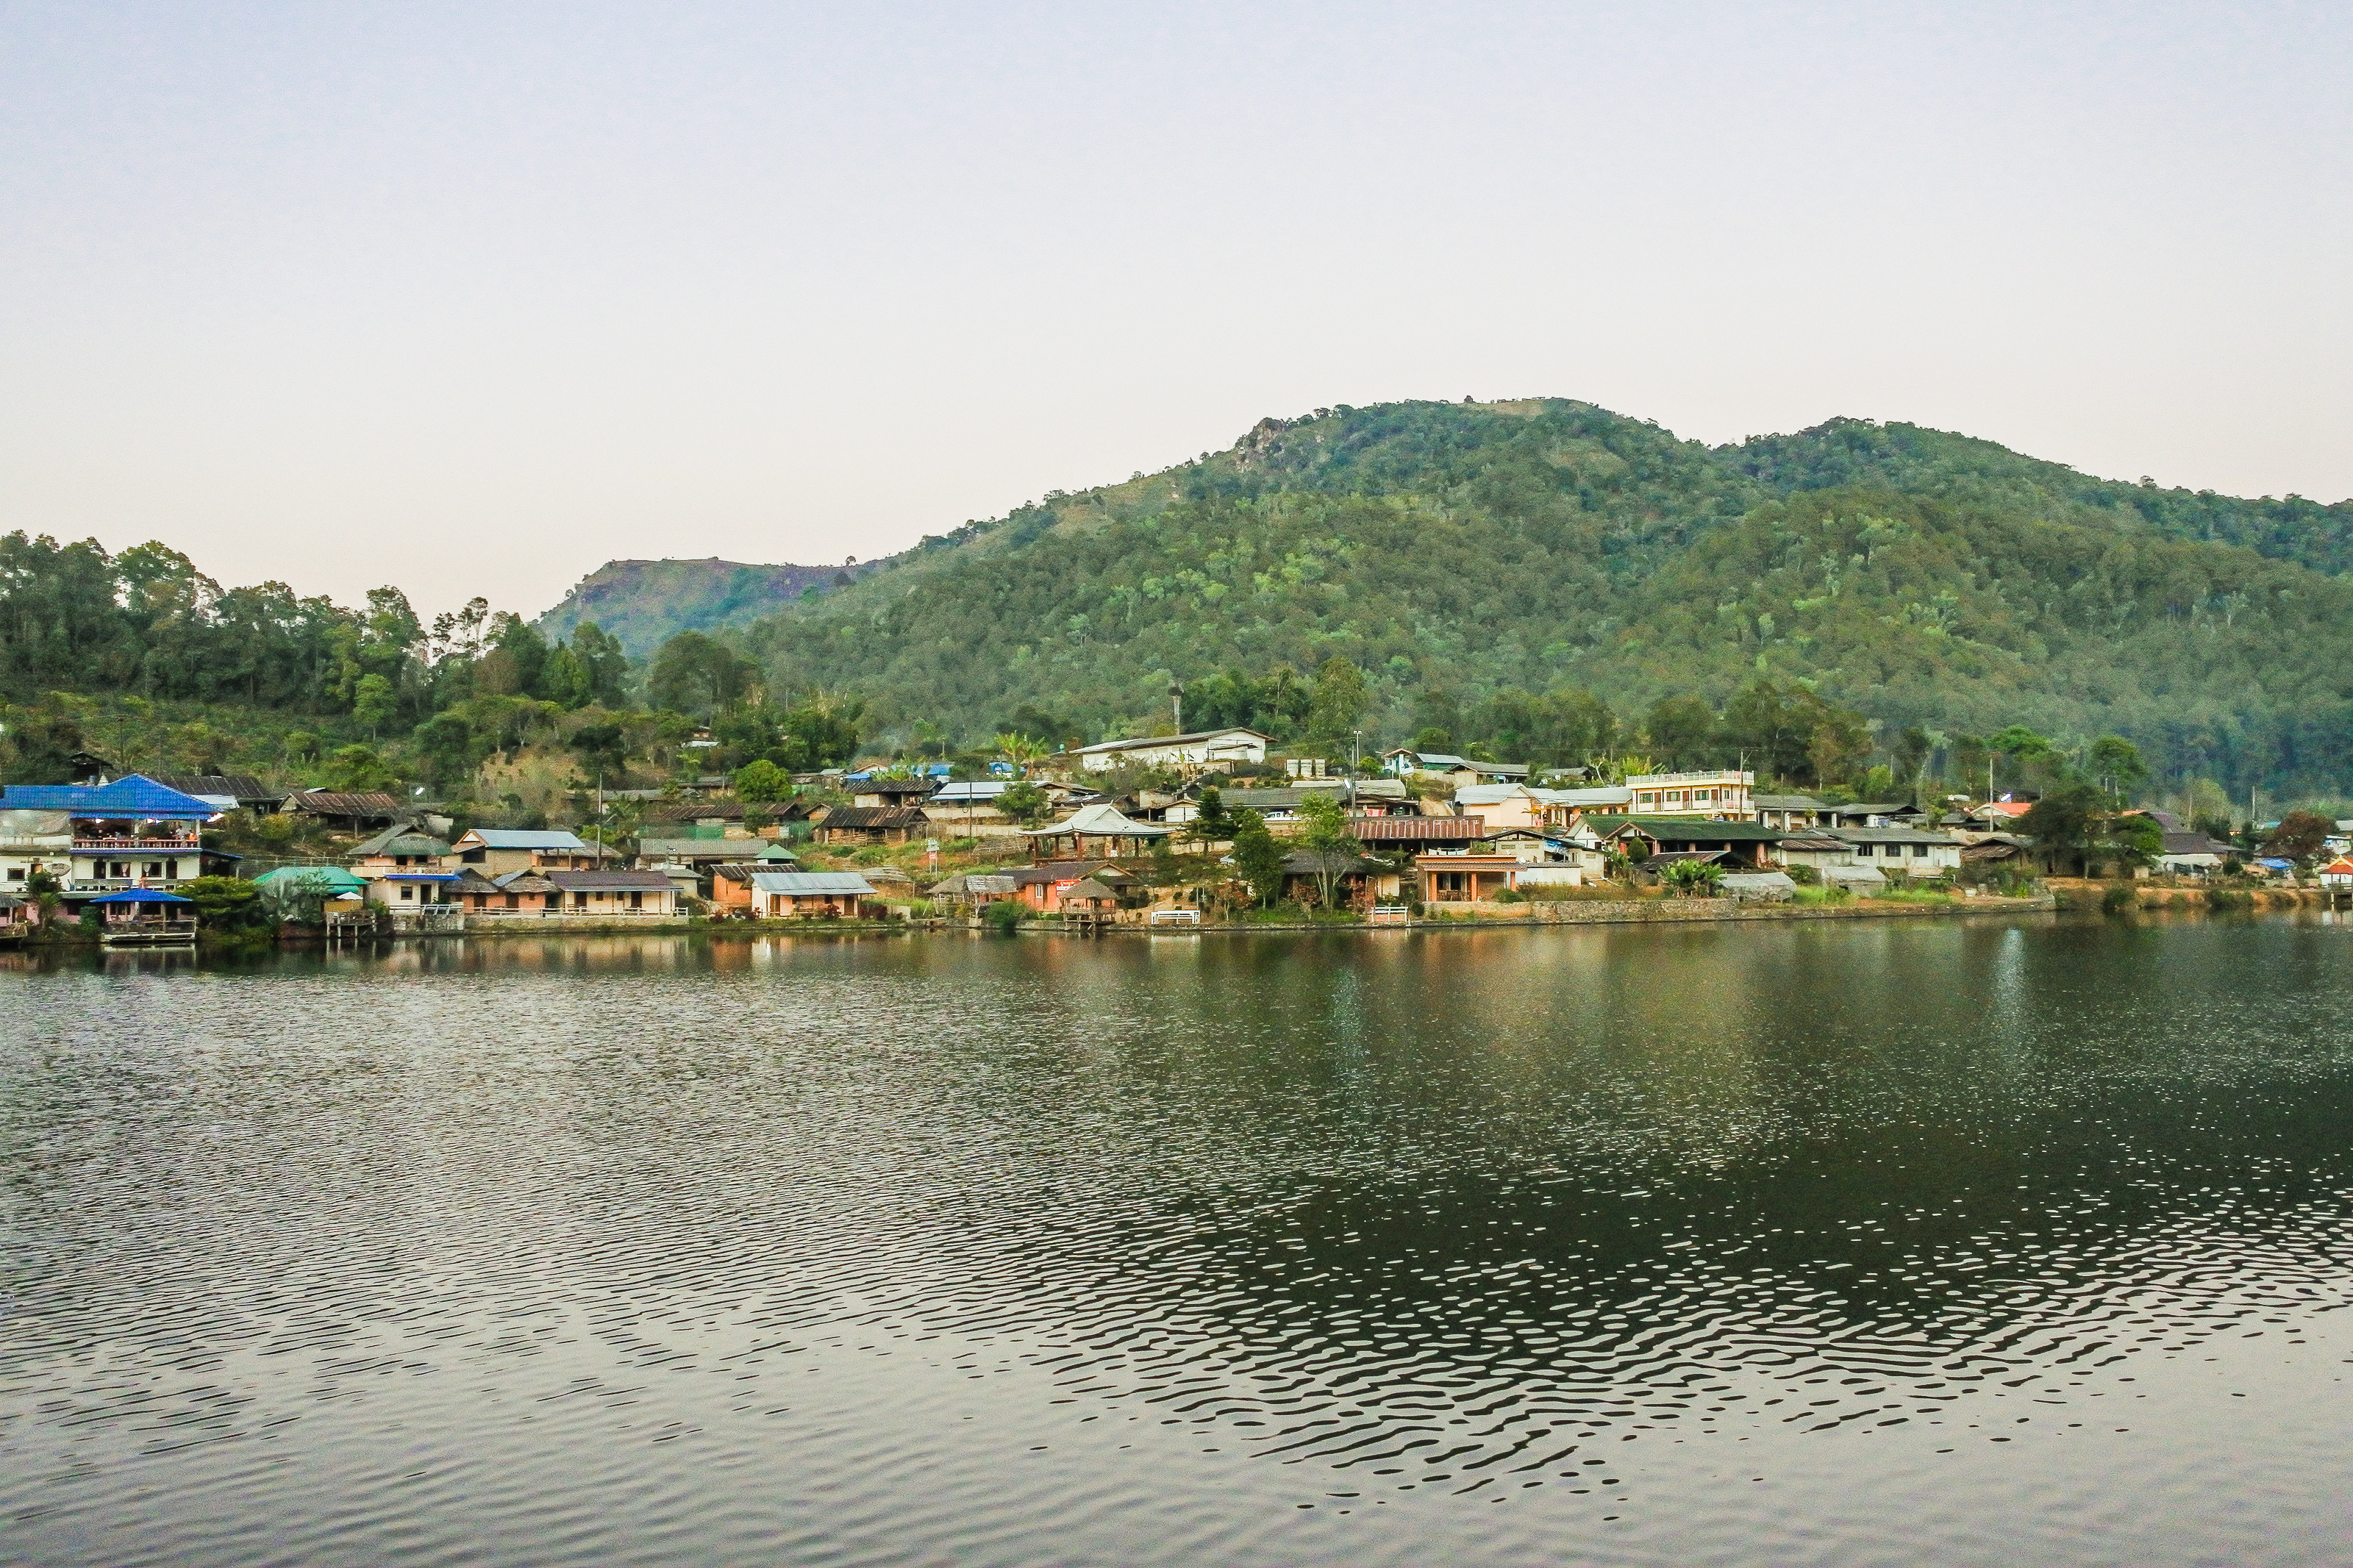
forest, shadow, traveler, sunshine, magnificent, cold, holiday, ban, mist, summer, settlement, mae, beautiful, chinese, tea, mountain, view, son, romantic, design, thailand, national, sunny, village, day, park, sky, green, journey, natural, wallpaper, nature, relax, cool, tree, thai, water, hmong, hong, sunlight, field, light, background, river, travel, lake, landscape, fog, body of water, water resources, hill station, reservoir, town, reflection, bank, highland, waterway, hill, tourism, rural area, mount scenery, watercourse, sea, inlet, vacation, lake district, cloud, mountain range, city, loch, pond, bay